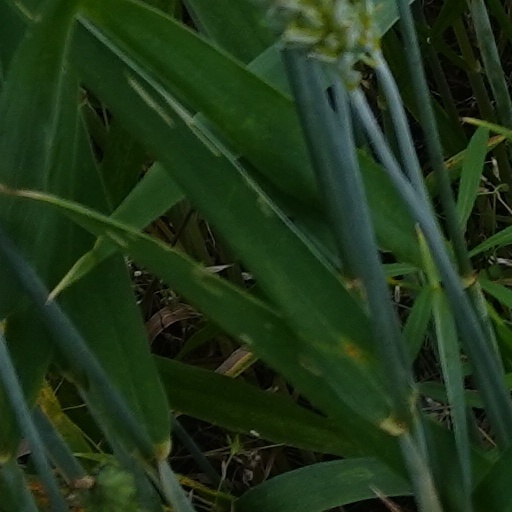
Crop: wheat